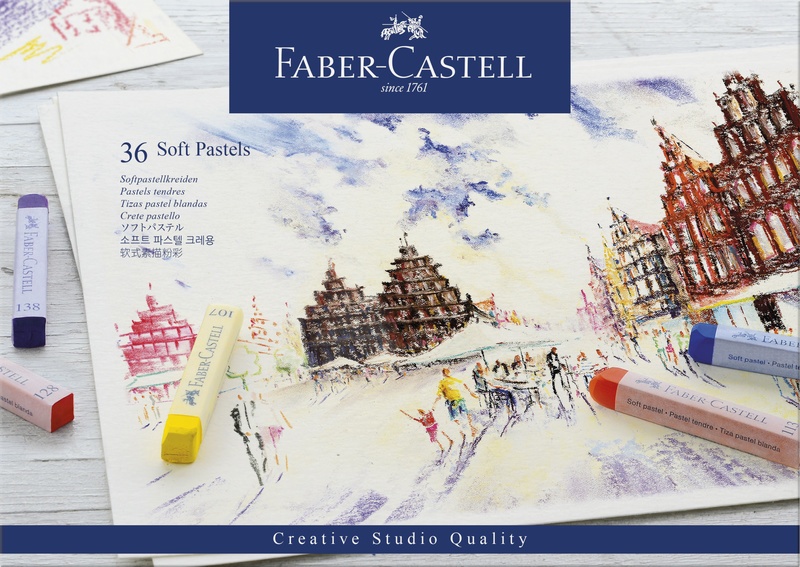
Faber Castell - Faber Castell fc-128336 pastelkrijt creative studio softpastel 36 delig etui
Pastelkrijt van fijne kwaliteit. Krachtige volle tinten, aangevuld door zachte tussentinten vormen een ideaal spectrum voor elke gewenste kleurstemming. Door de vierkante vorm is het mogelijk om fijne lijnen te maken of grote vlakken te vullen. Etui à 36 st.
Brand: Faber Castell
Category: Office Supplies > Office Instruments > Writing & Drawing Instruments > Pastels > Soft Pastels